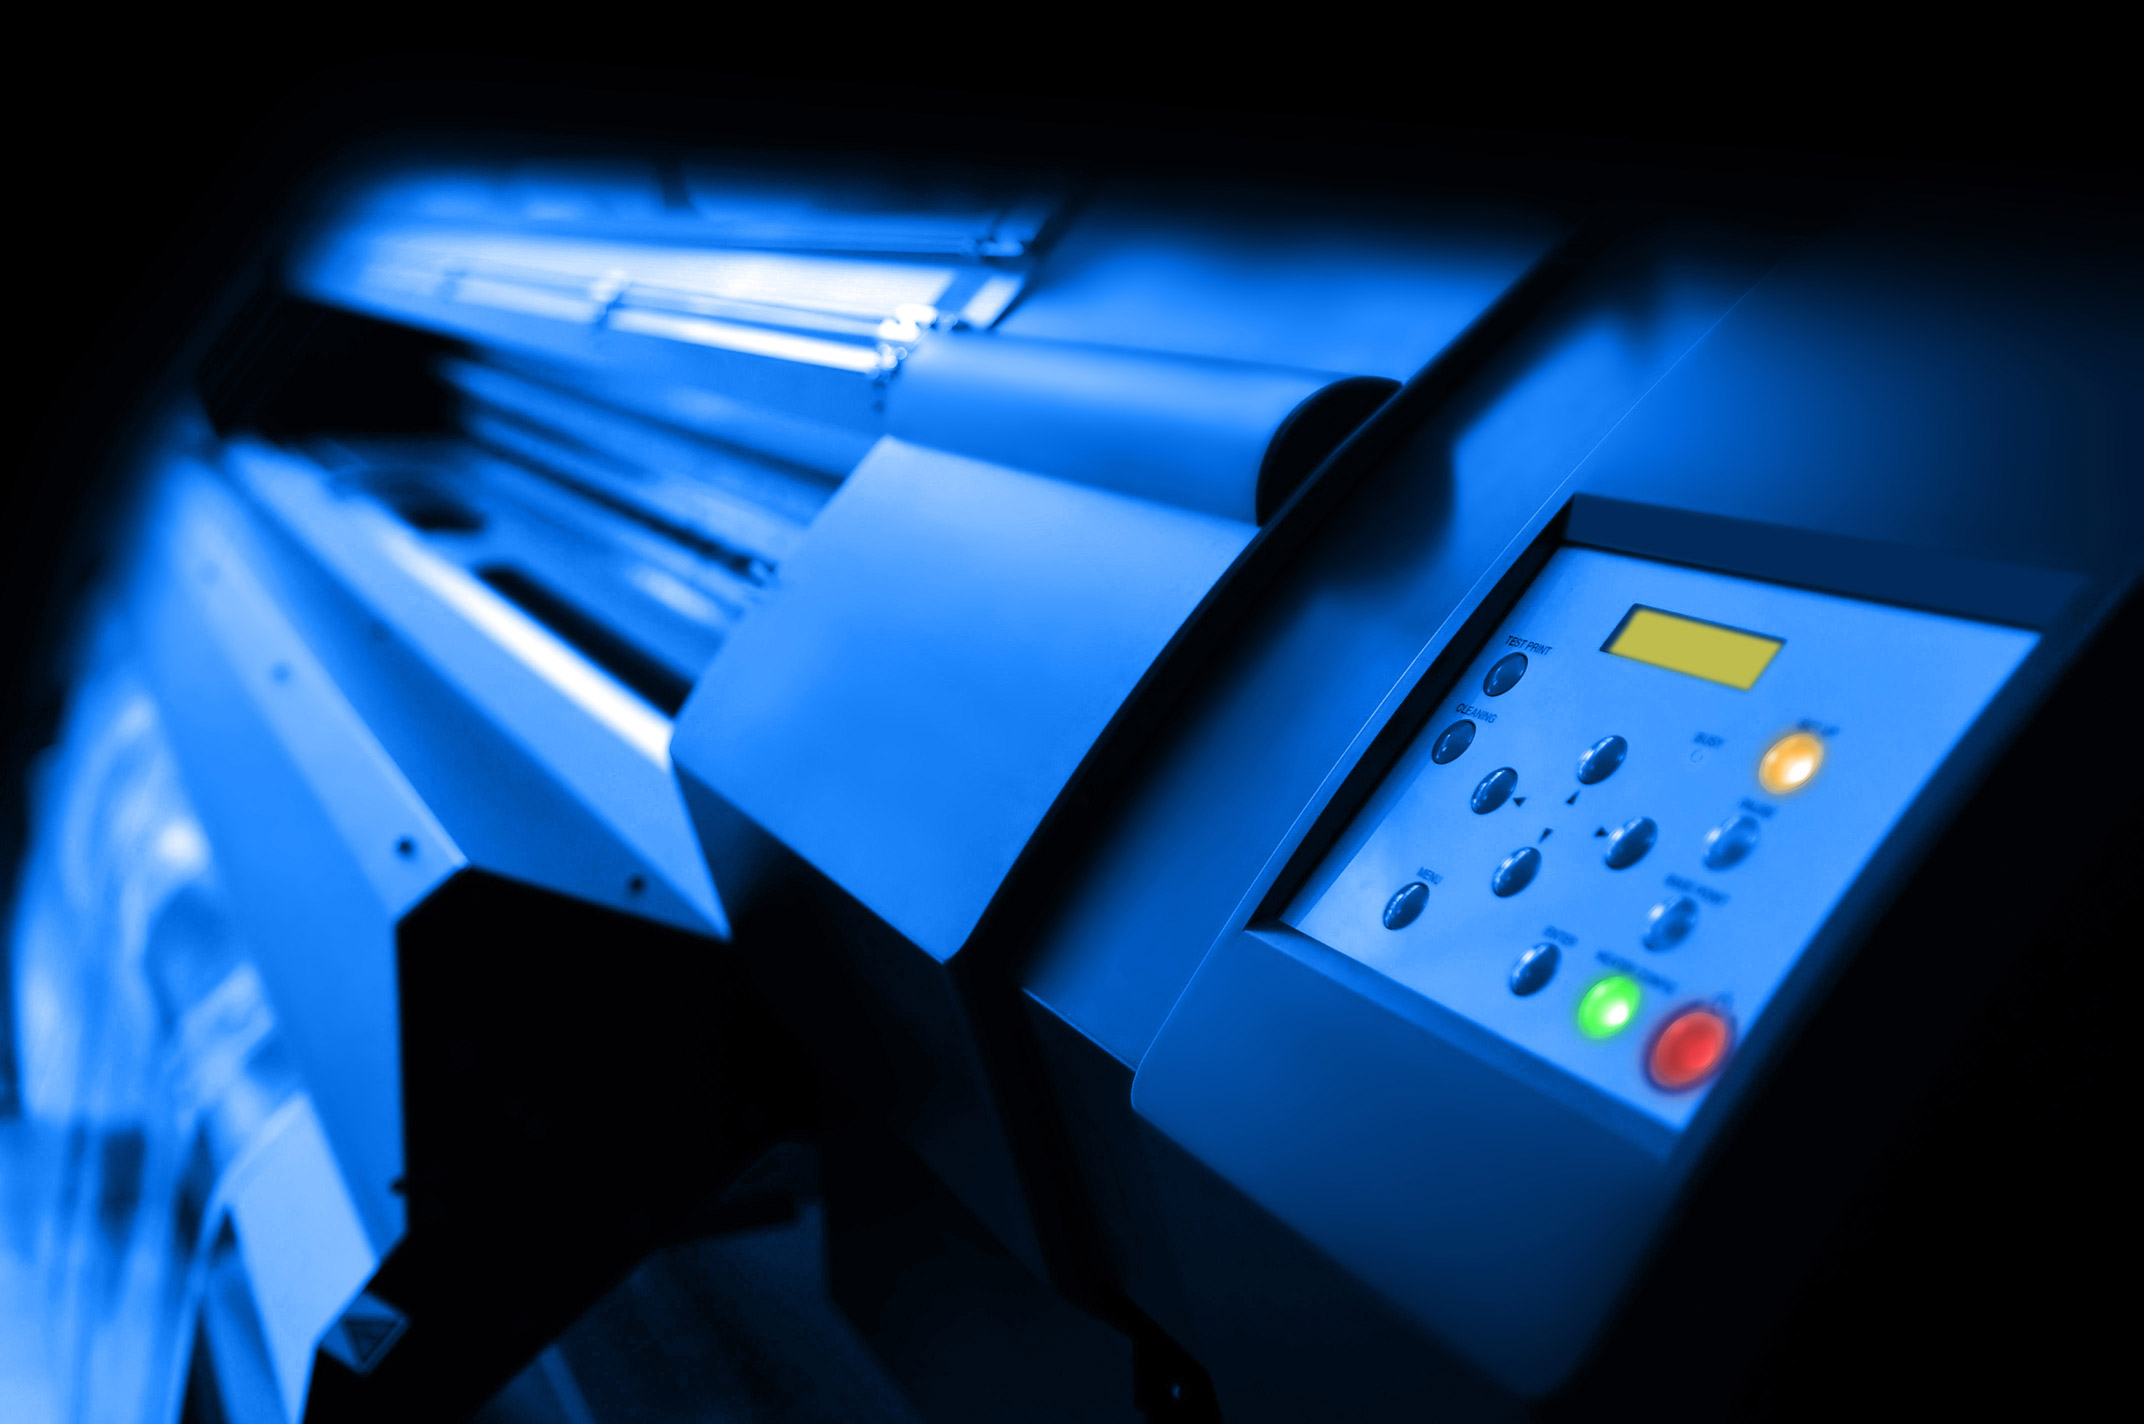
electronics, automotive lighting, gadget, communication device, automotive design, font, electric blue, technology, mobile device, machine, audio equipment, multimedia, display device, brand, automotive exterior, personal luxury car, portable communications device, metal, magenta, room, office equipment, electronic instrument